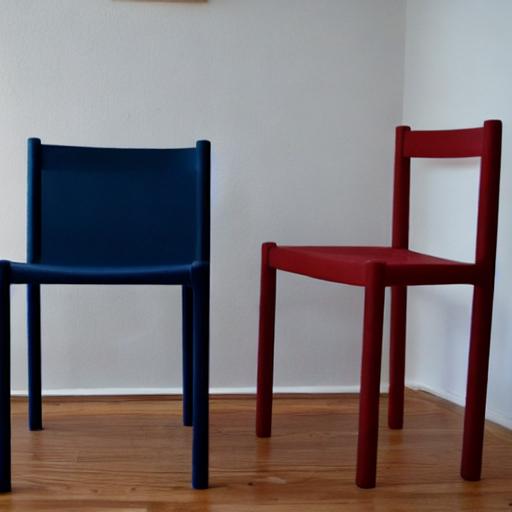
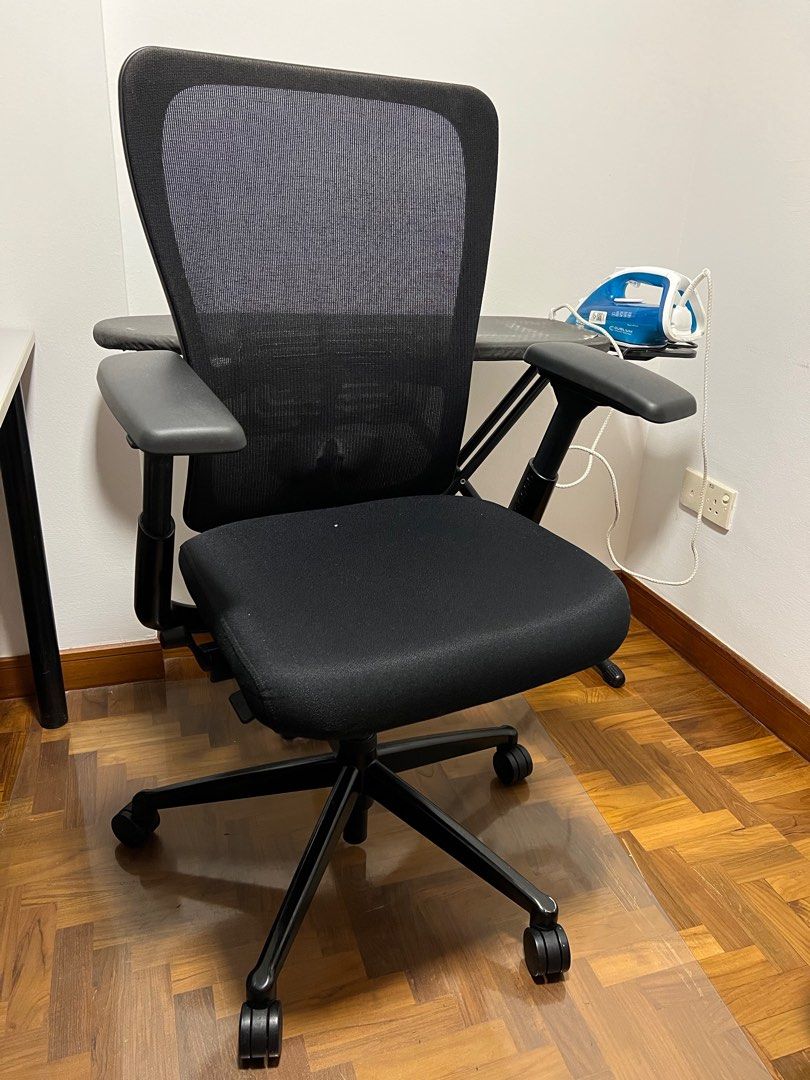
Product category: items_chair
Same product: no